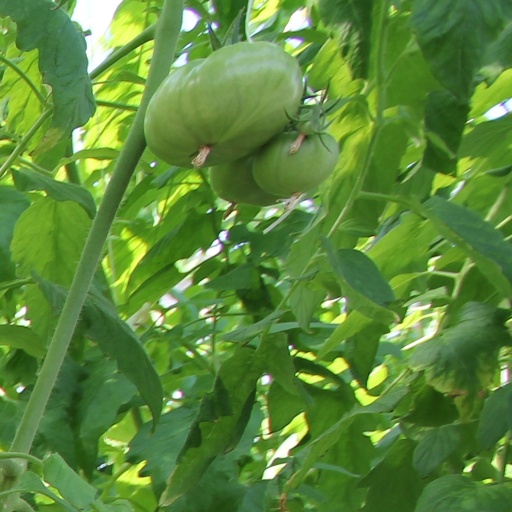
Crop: tomato